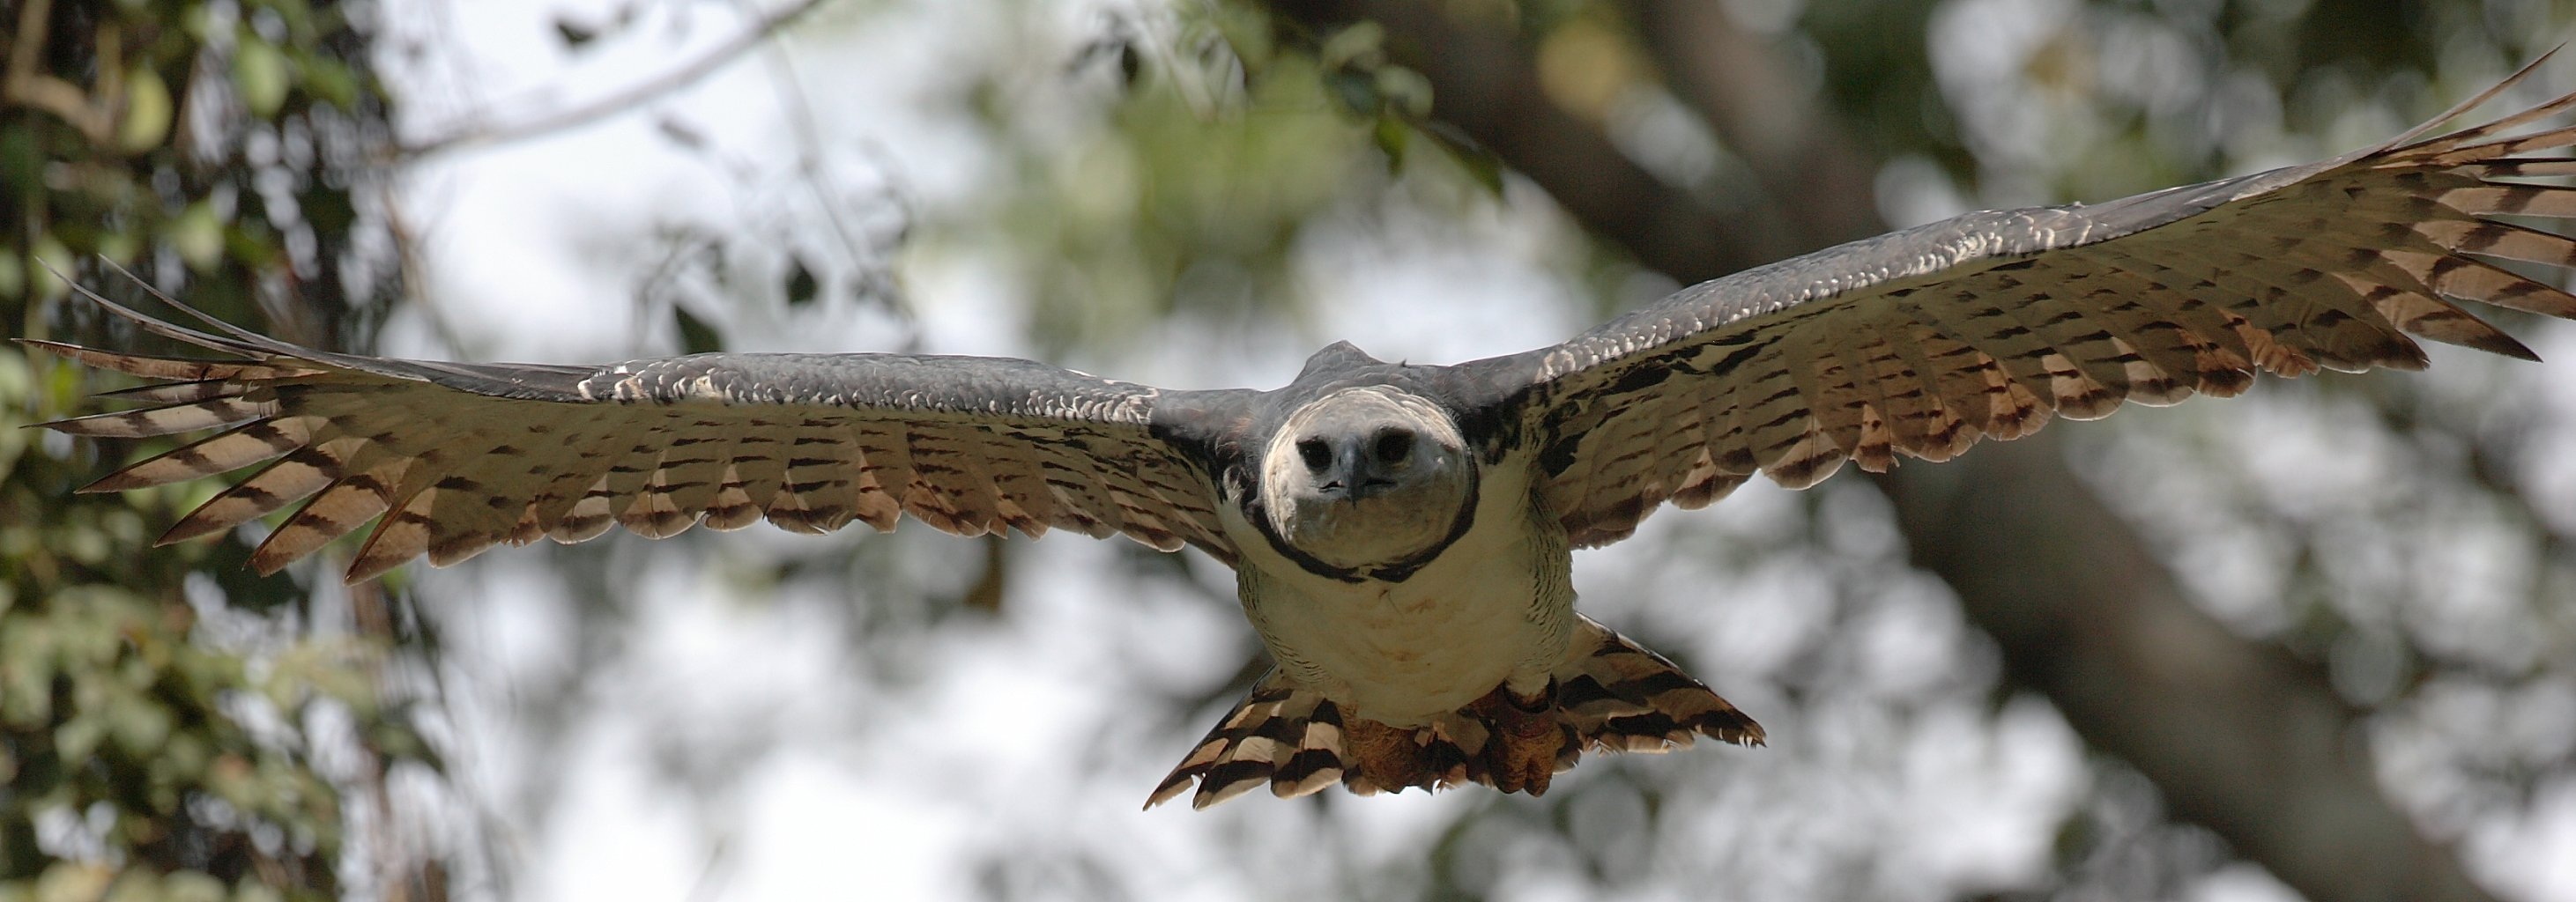
tree, bird, camera, wildlife, beak, hawk, owl, fauna, bird of prey, cartagena, great grey owl, undertake, harpy